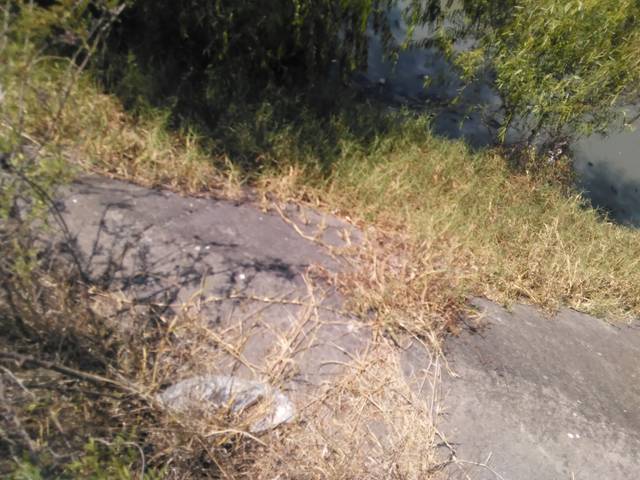
Region: Mexico
Coordinates: 21.495, -104.873